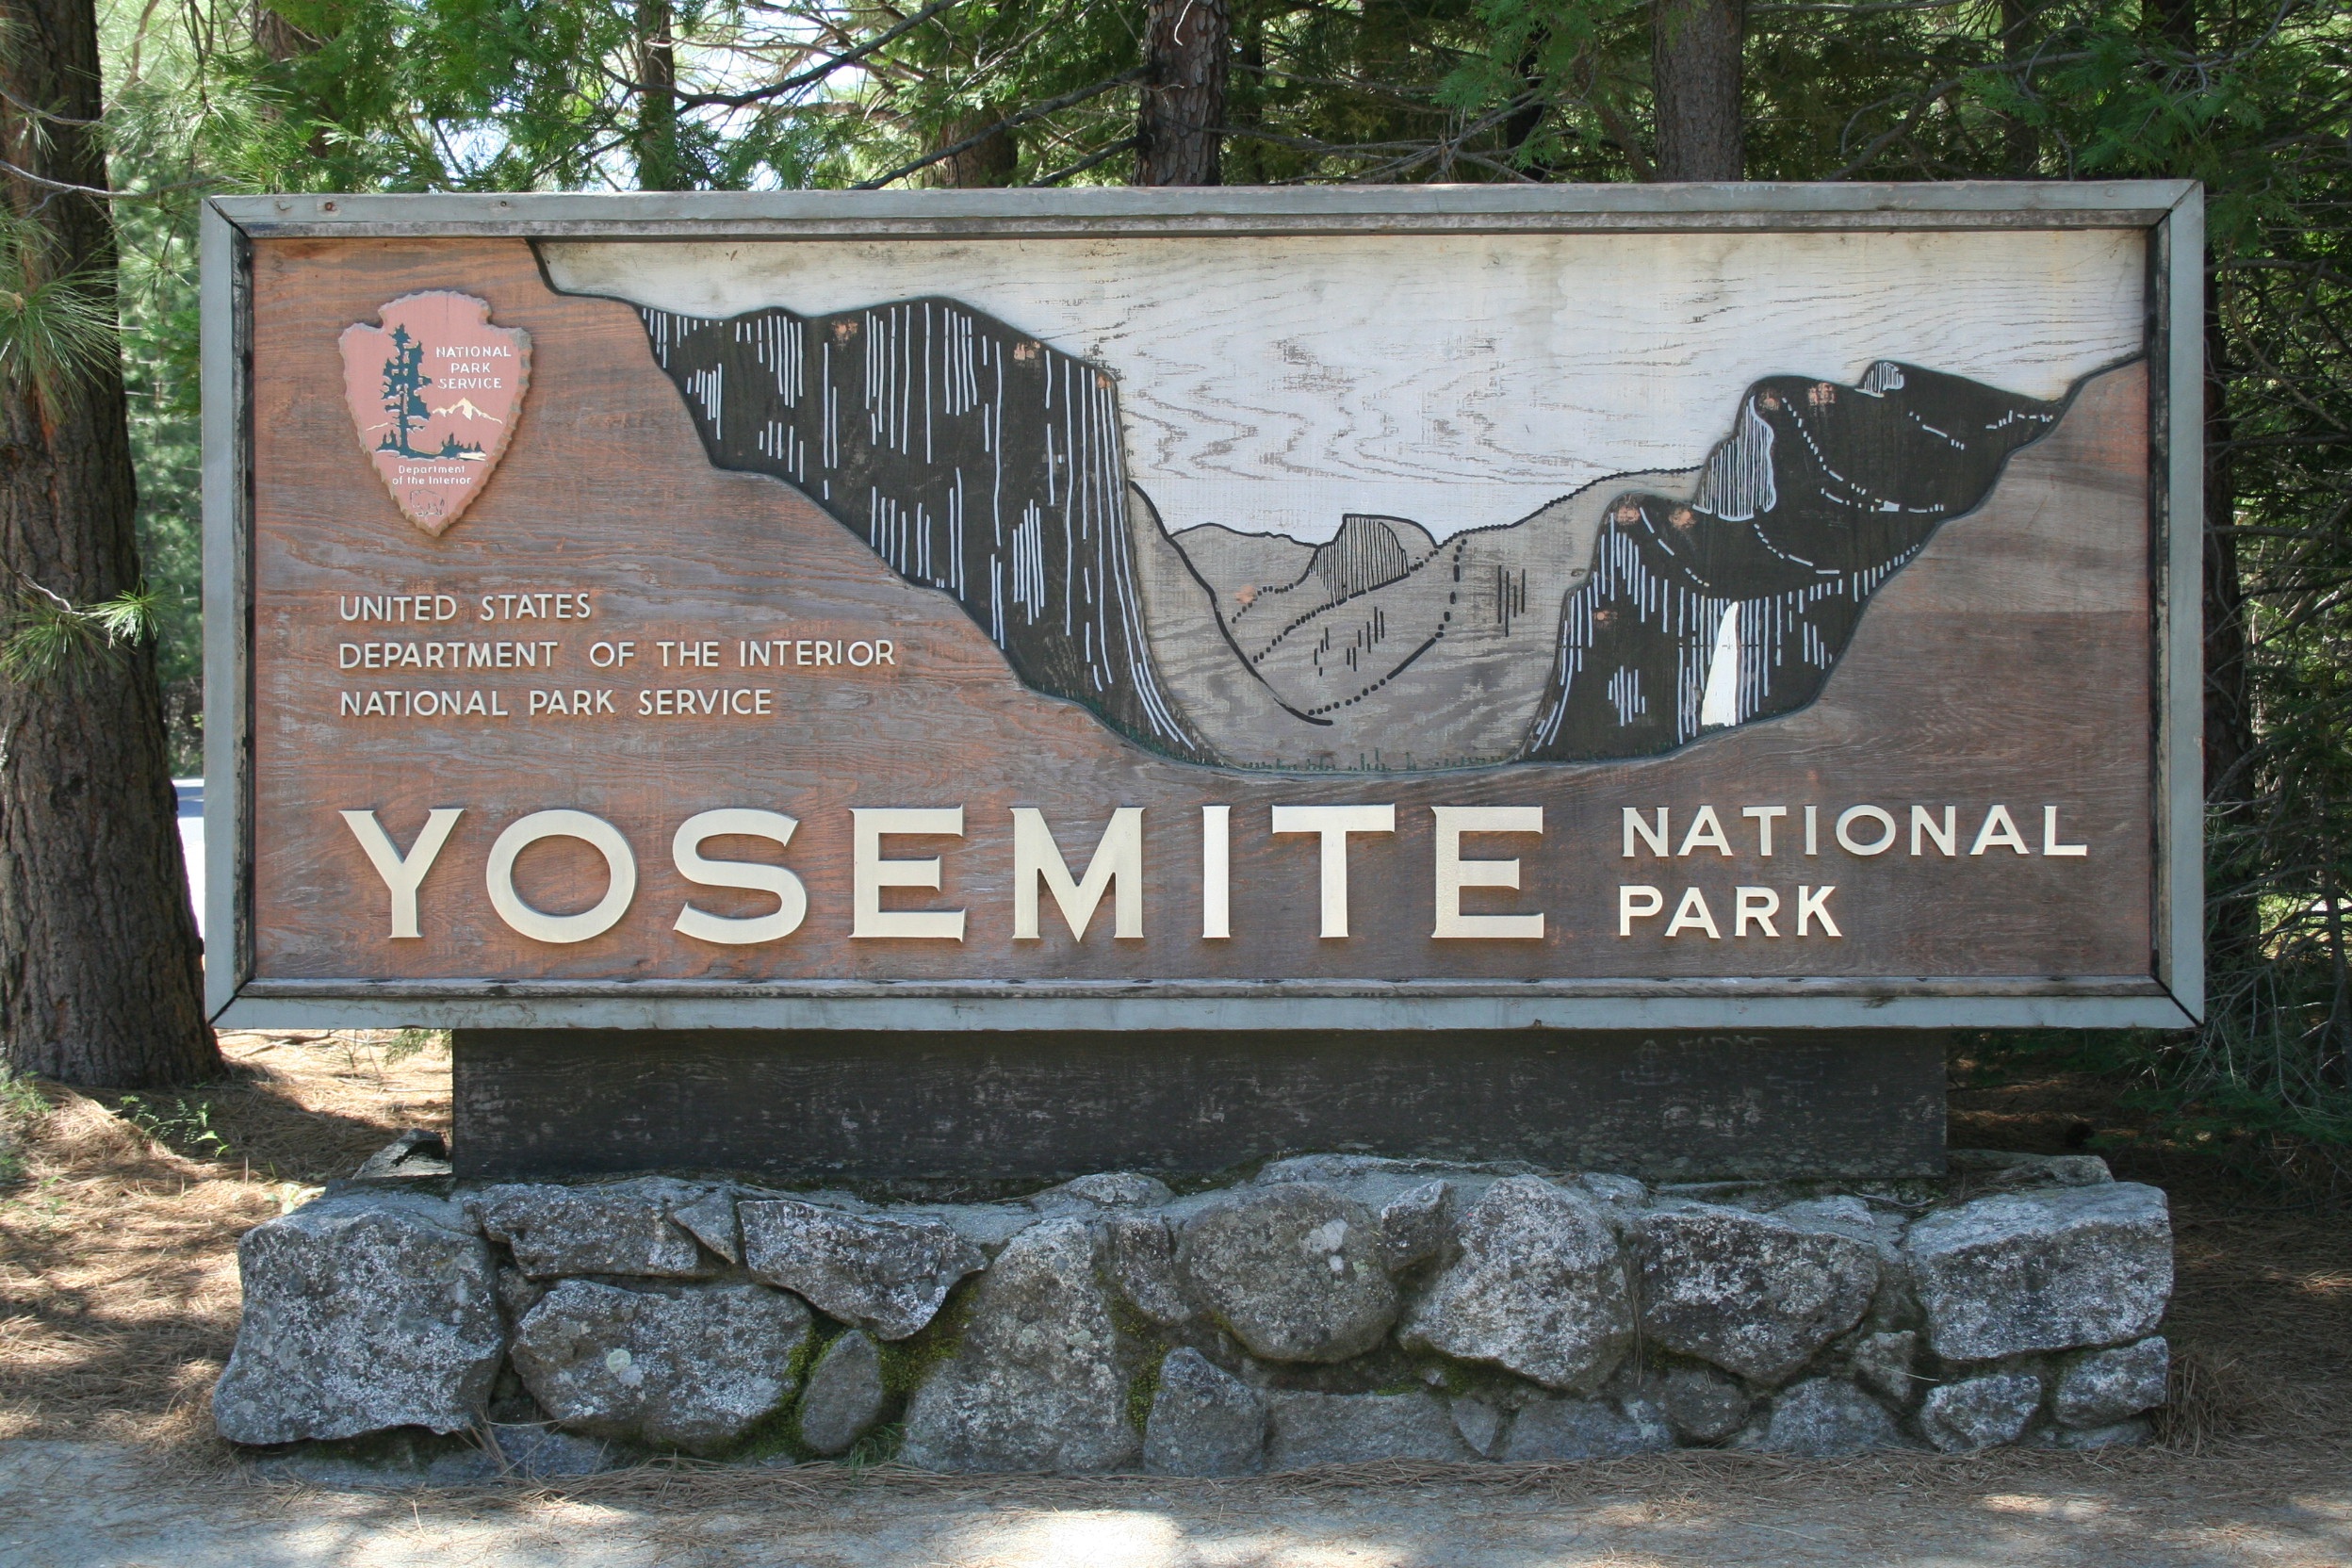
yosemite, sign, usa, signage, national park, california, memorial, art